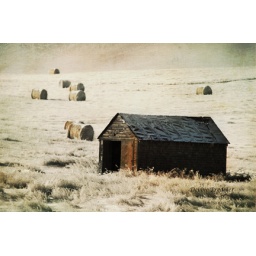
Old building in the field with bales still waiting to be picked up.